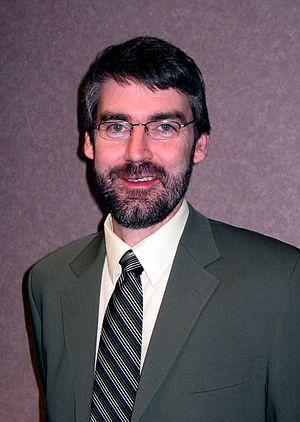
Stephen McNeil, né le 10 novembre 1964 à Annapolis Royal, est un homme politique canadien, Premier ministre de la Nouvelle-Écosse depuis le 22 octobre 2013. Il est aussi le député d'Annapolis à la Chambre d'Assemblée de la Nouvelle-Écosse depuis 2003 et le chef du Parti libéral de la Nouvelle-Écosse depuis 2007.